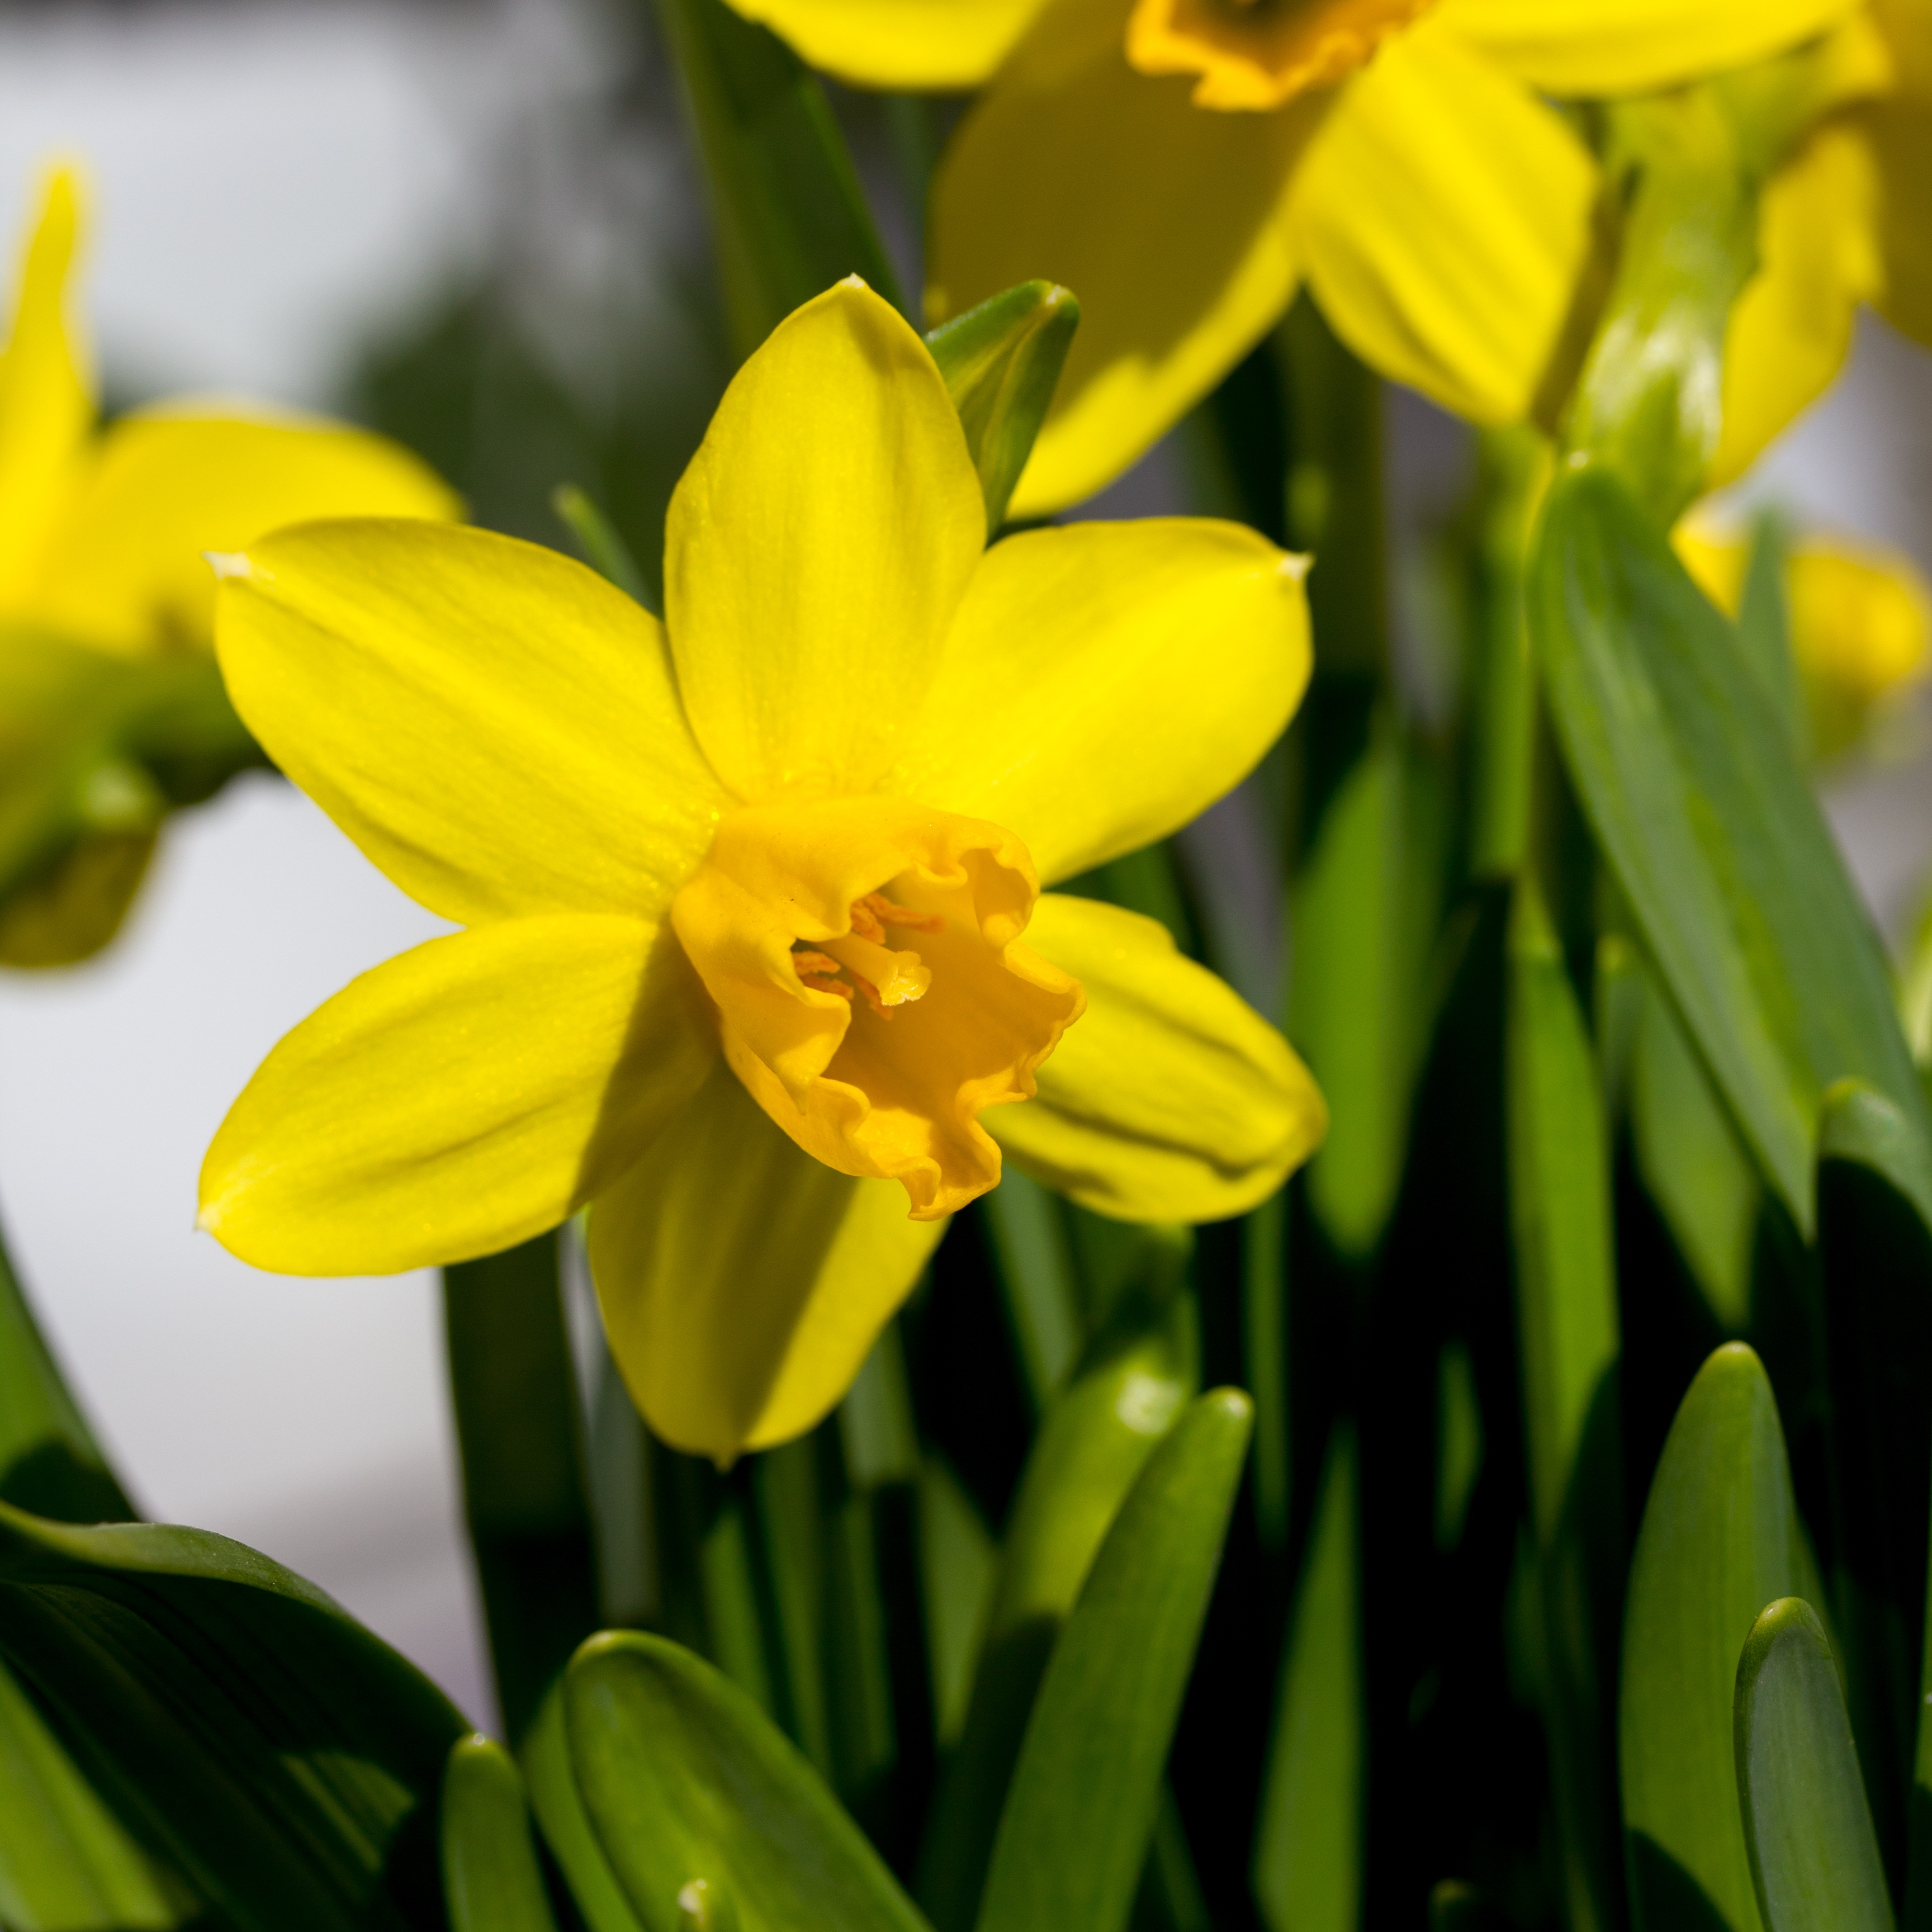
nature, plant, sunshine, flower, petal, spring, green, botany, yellow, flora, blue sky, wildflower, close up, narcissus, easter, macro photography, flowering plant, easter lilies, plant stem, land plant